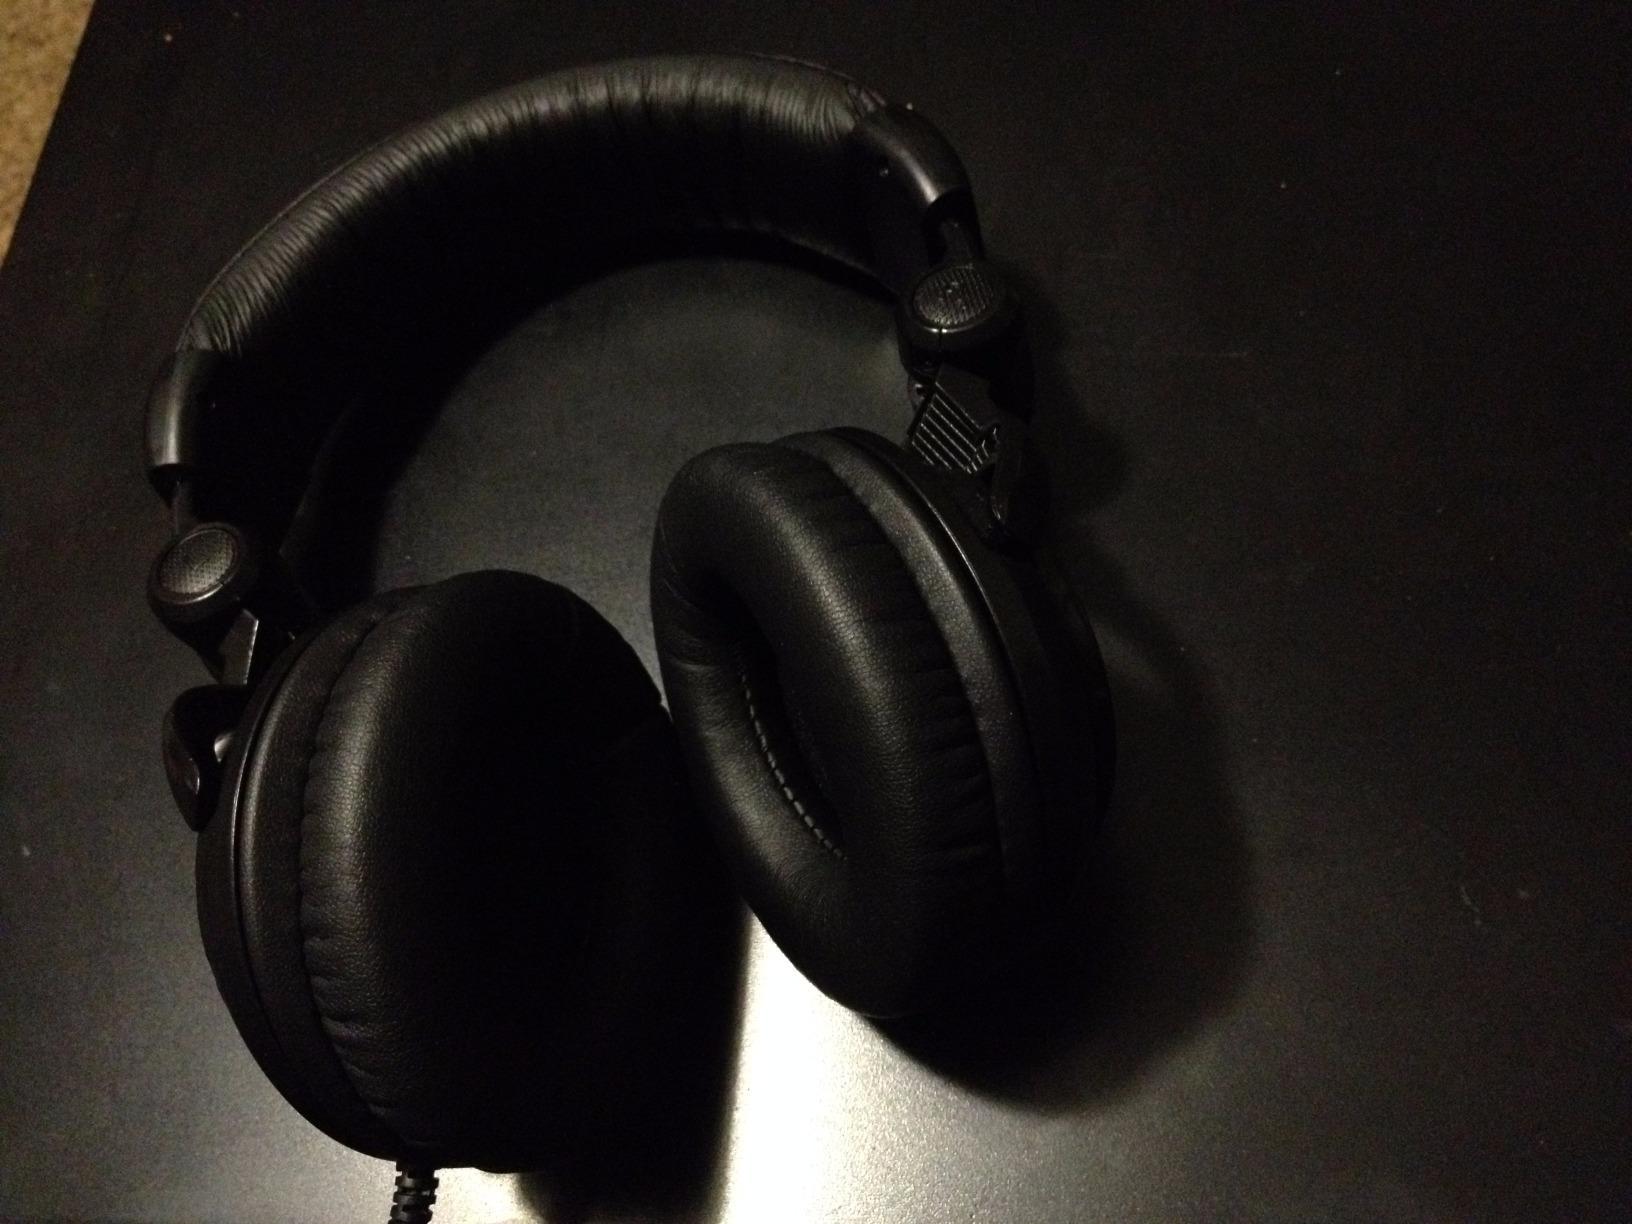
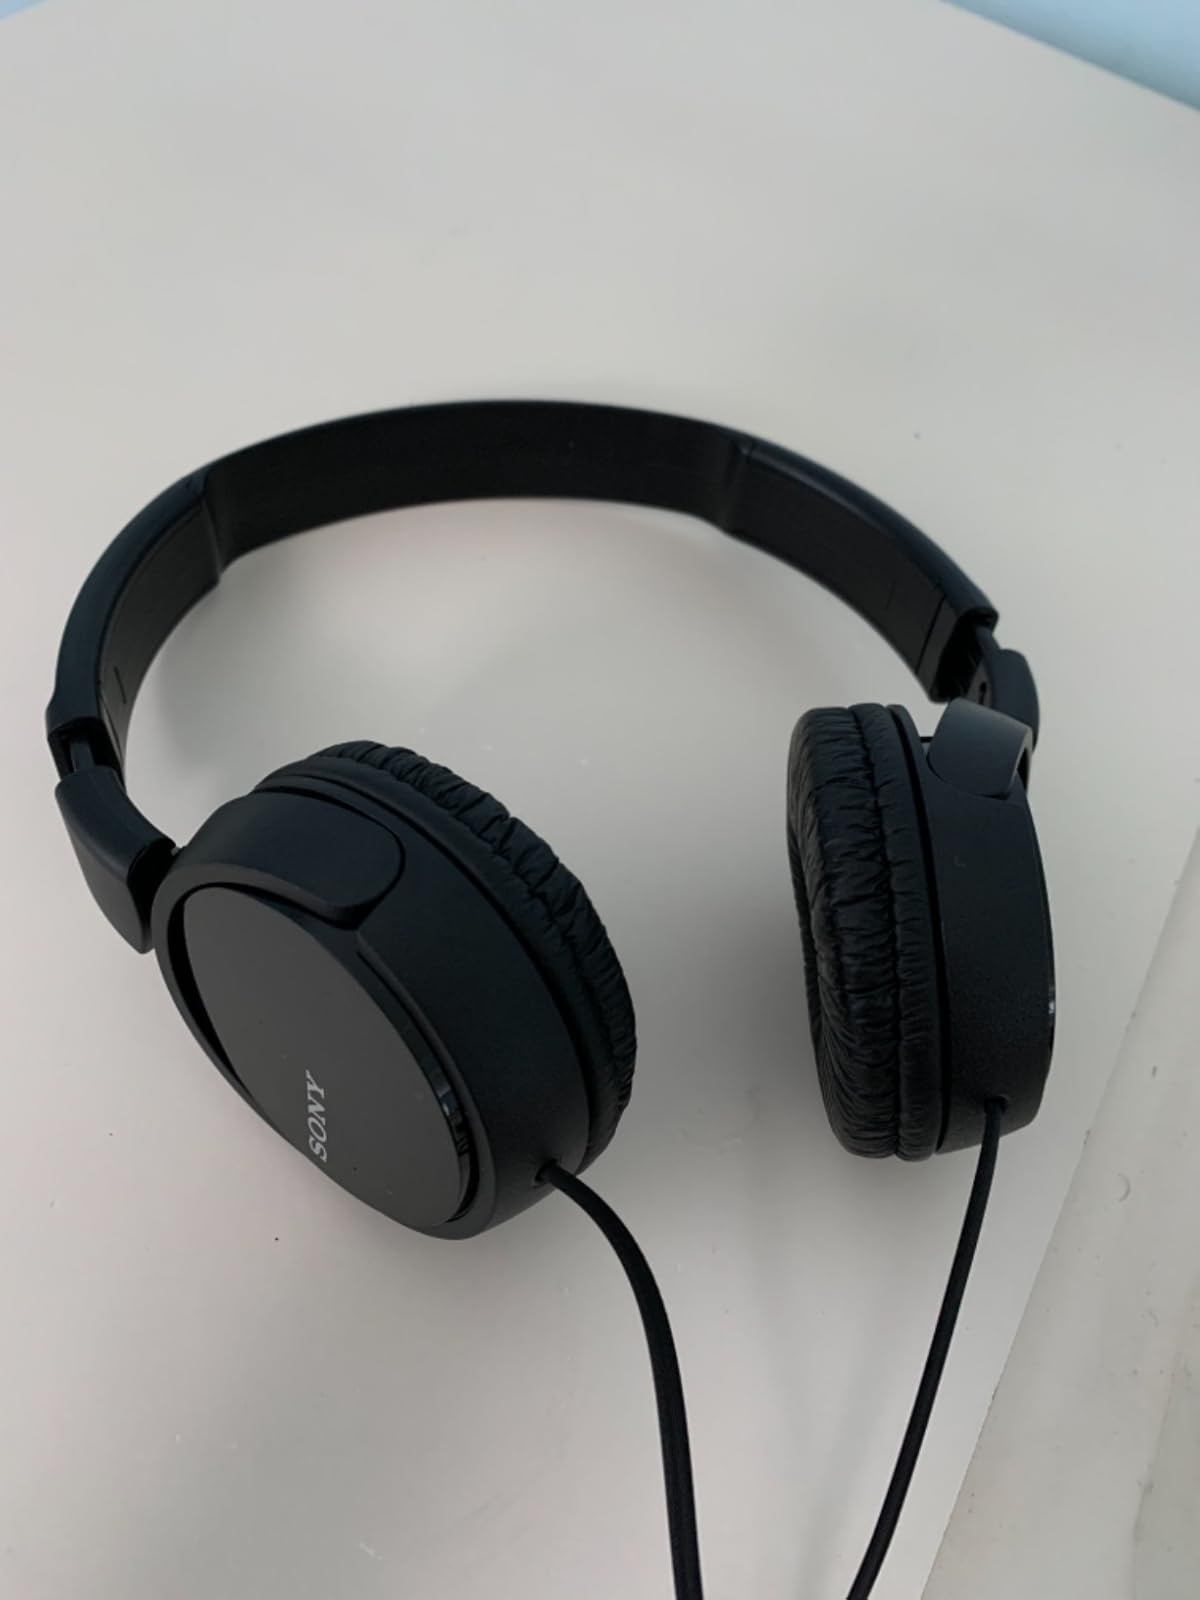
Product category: headphones
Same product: no